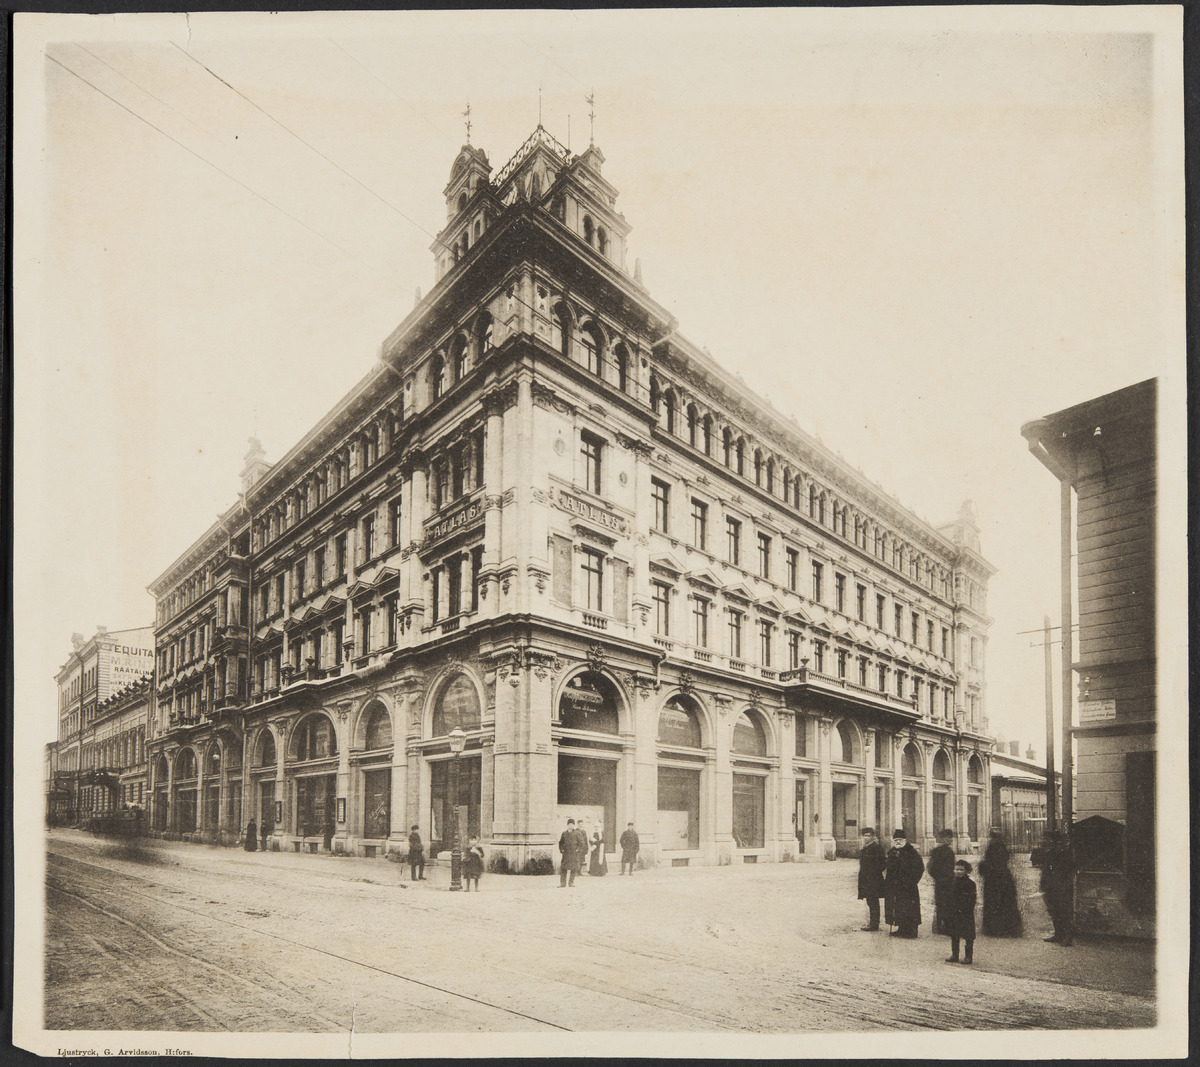
Aleksanterinkatu 15
sisällön kuvaus: Aleksanterinkatu 15. - Mikonkatu 6. Atlaksen talo, valmistunut 1889, arkkitehti Gustaf Nyström. Originaali on painokuva. mustavalkoinen
Ajankohta: kuvausaika 1890 n.
Paikka: Suomi, Uusimaa, Helsinki, Kluuvi Helsinki, Aleksanterinkatu 15.  MIkonkatu 6
Aiheet: liikerakennukset, kadut, liikenne, jalankulkijat